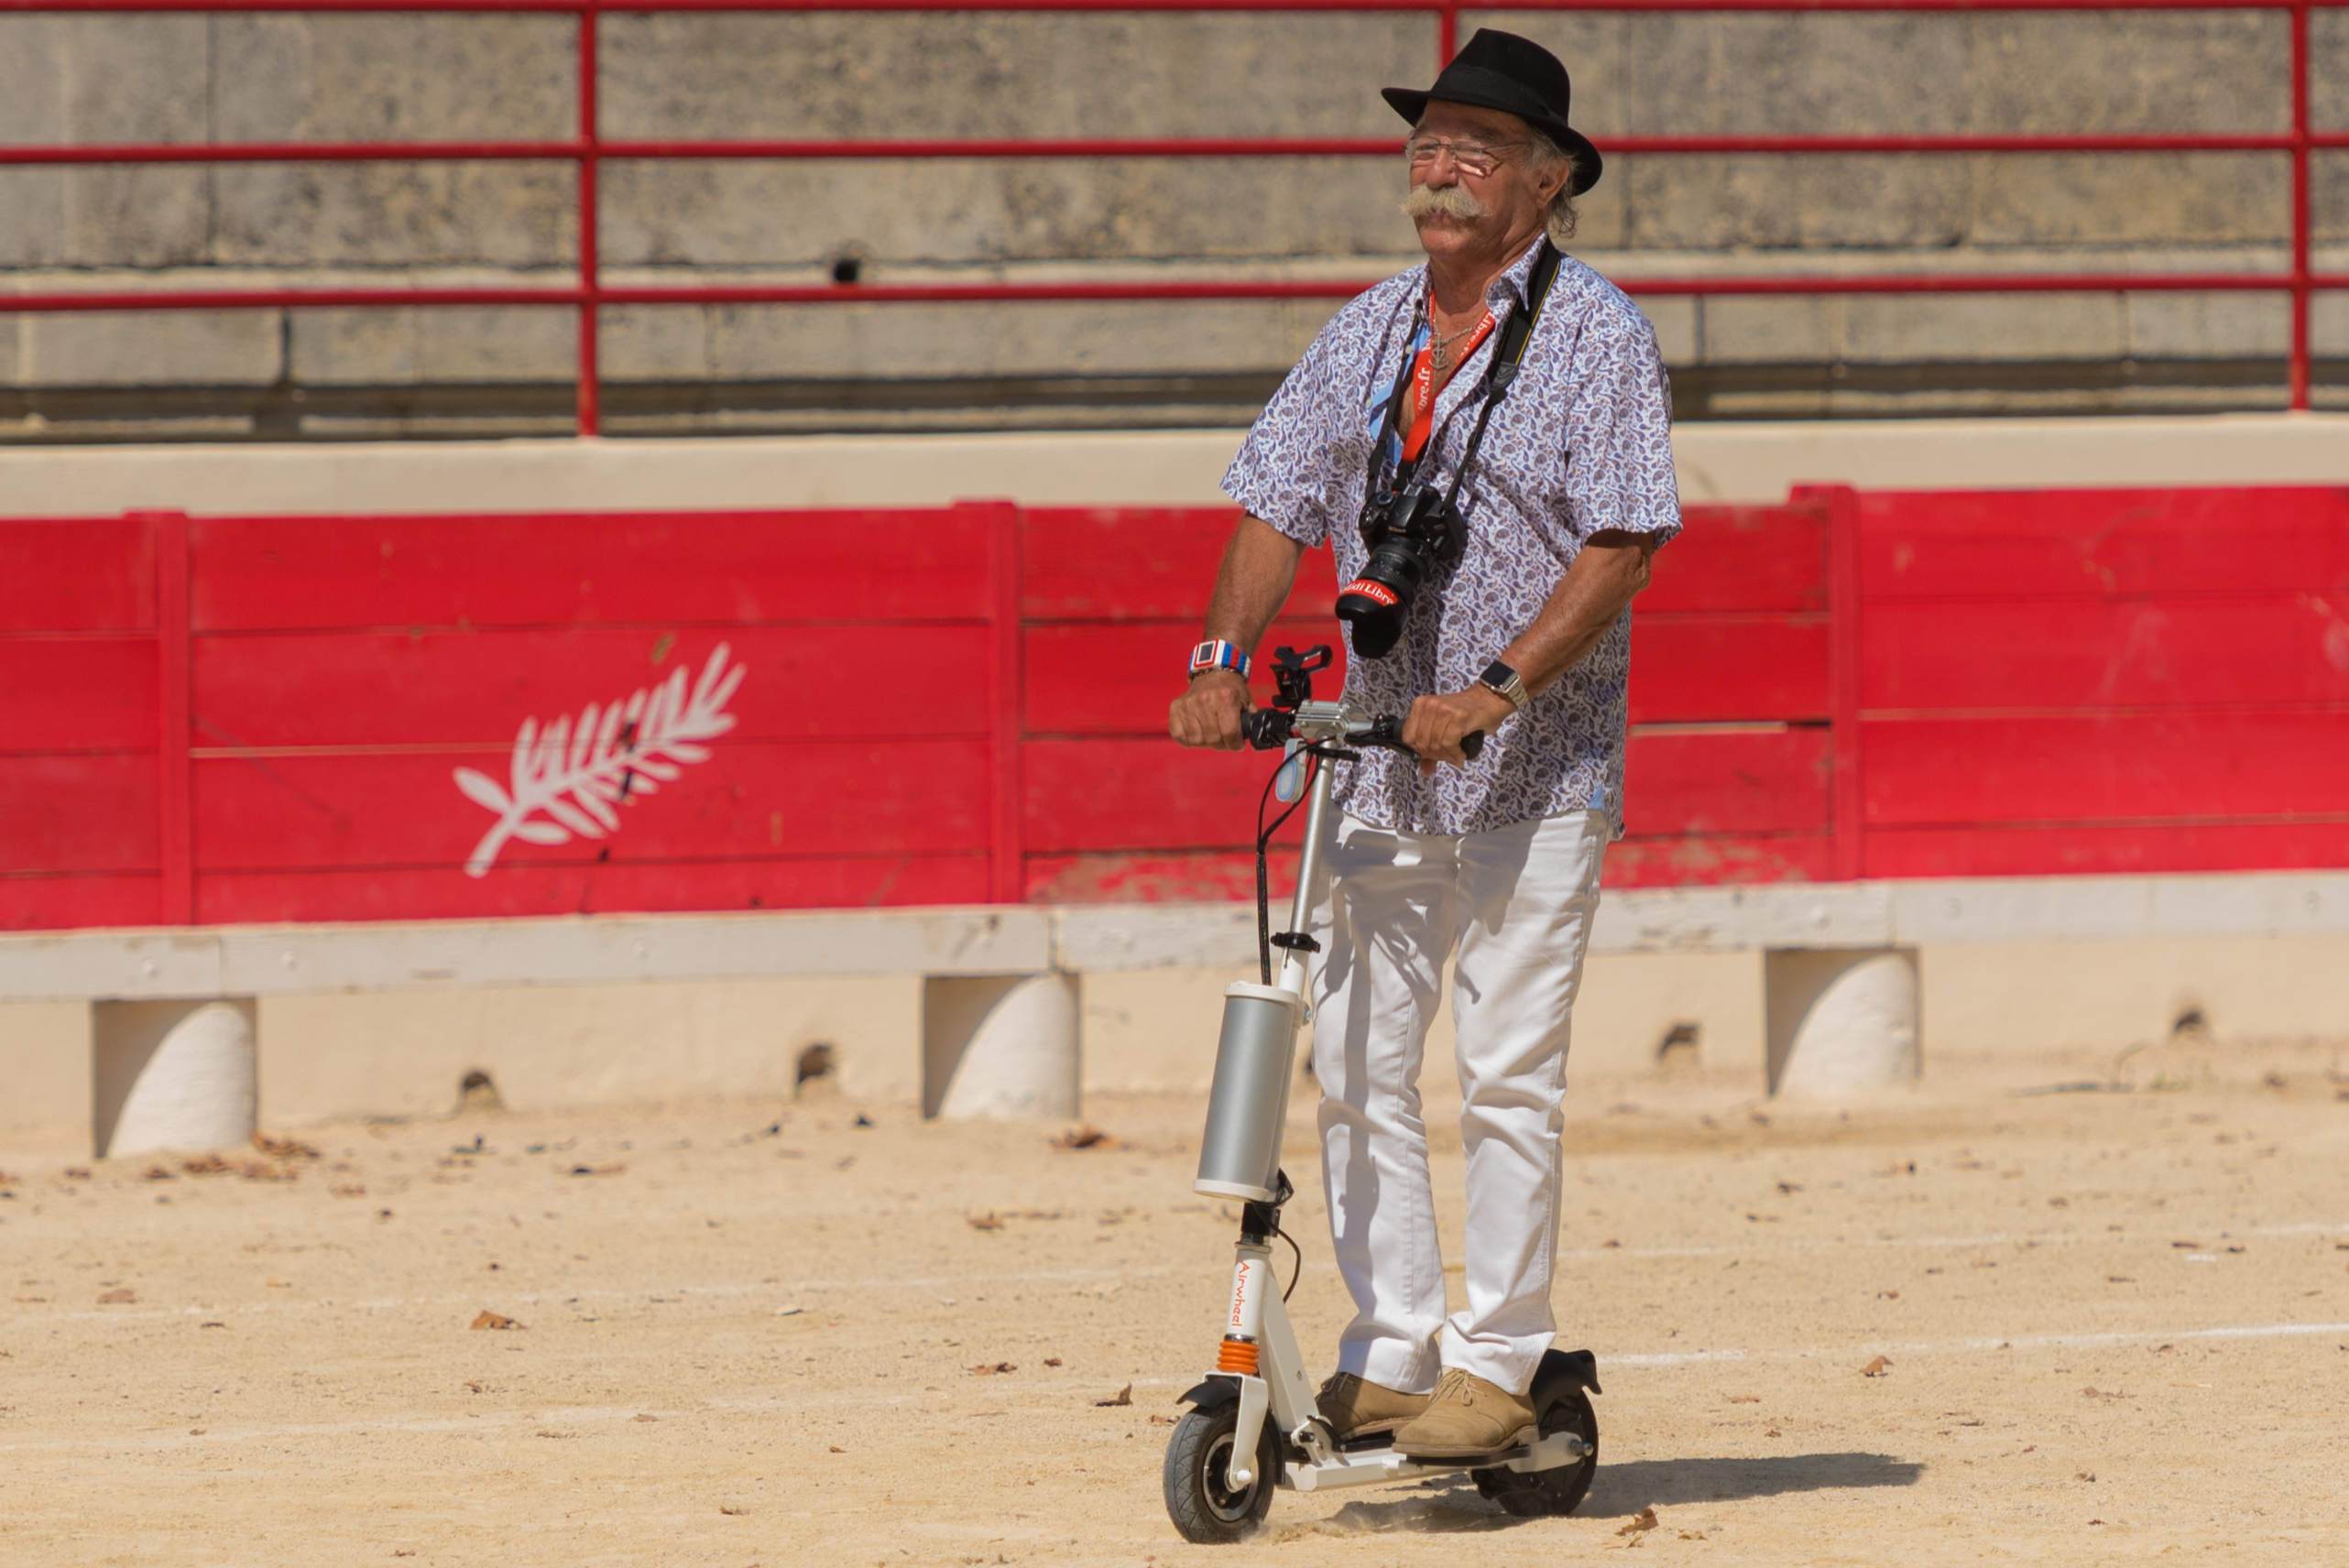
press, photographer, vehicle, recreation, sand, race, event